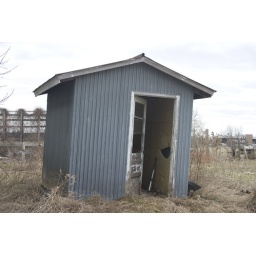
This small out building had some water equipment in it.